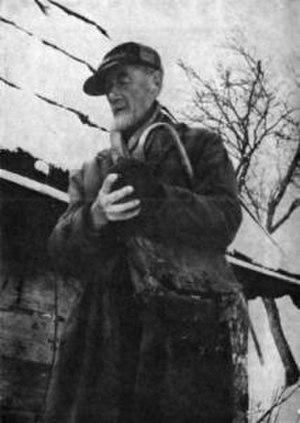
Lazar Dljaca vers la fin de sa vie
Lazar Drljača est un peintre de Bosnie-Herzégovine, lié au mouvement expressionniste.